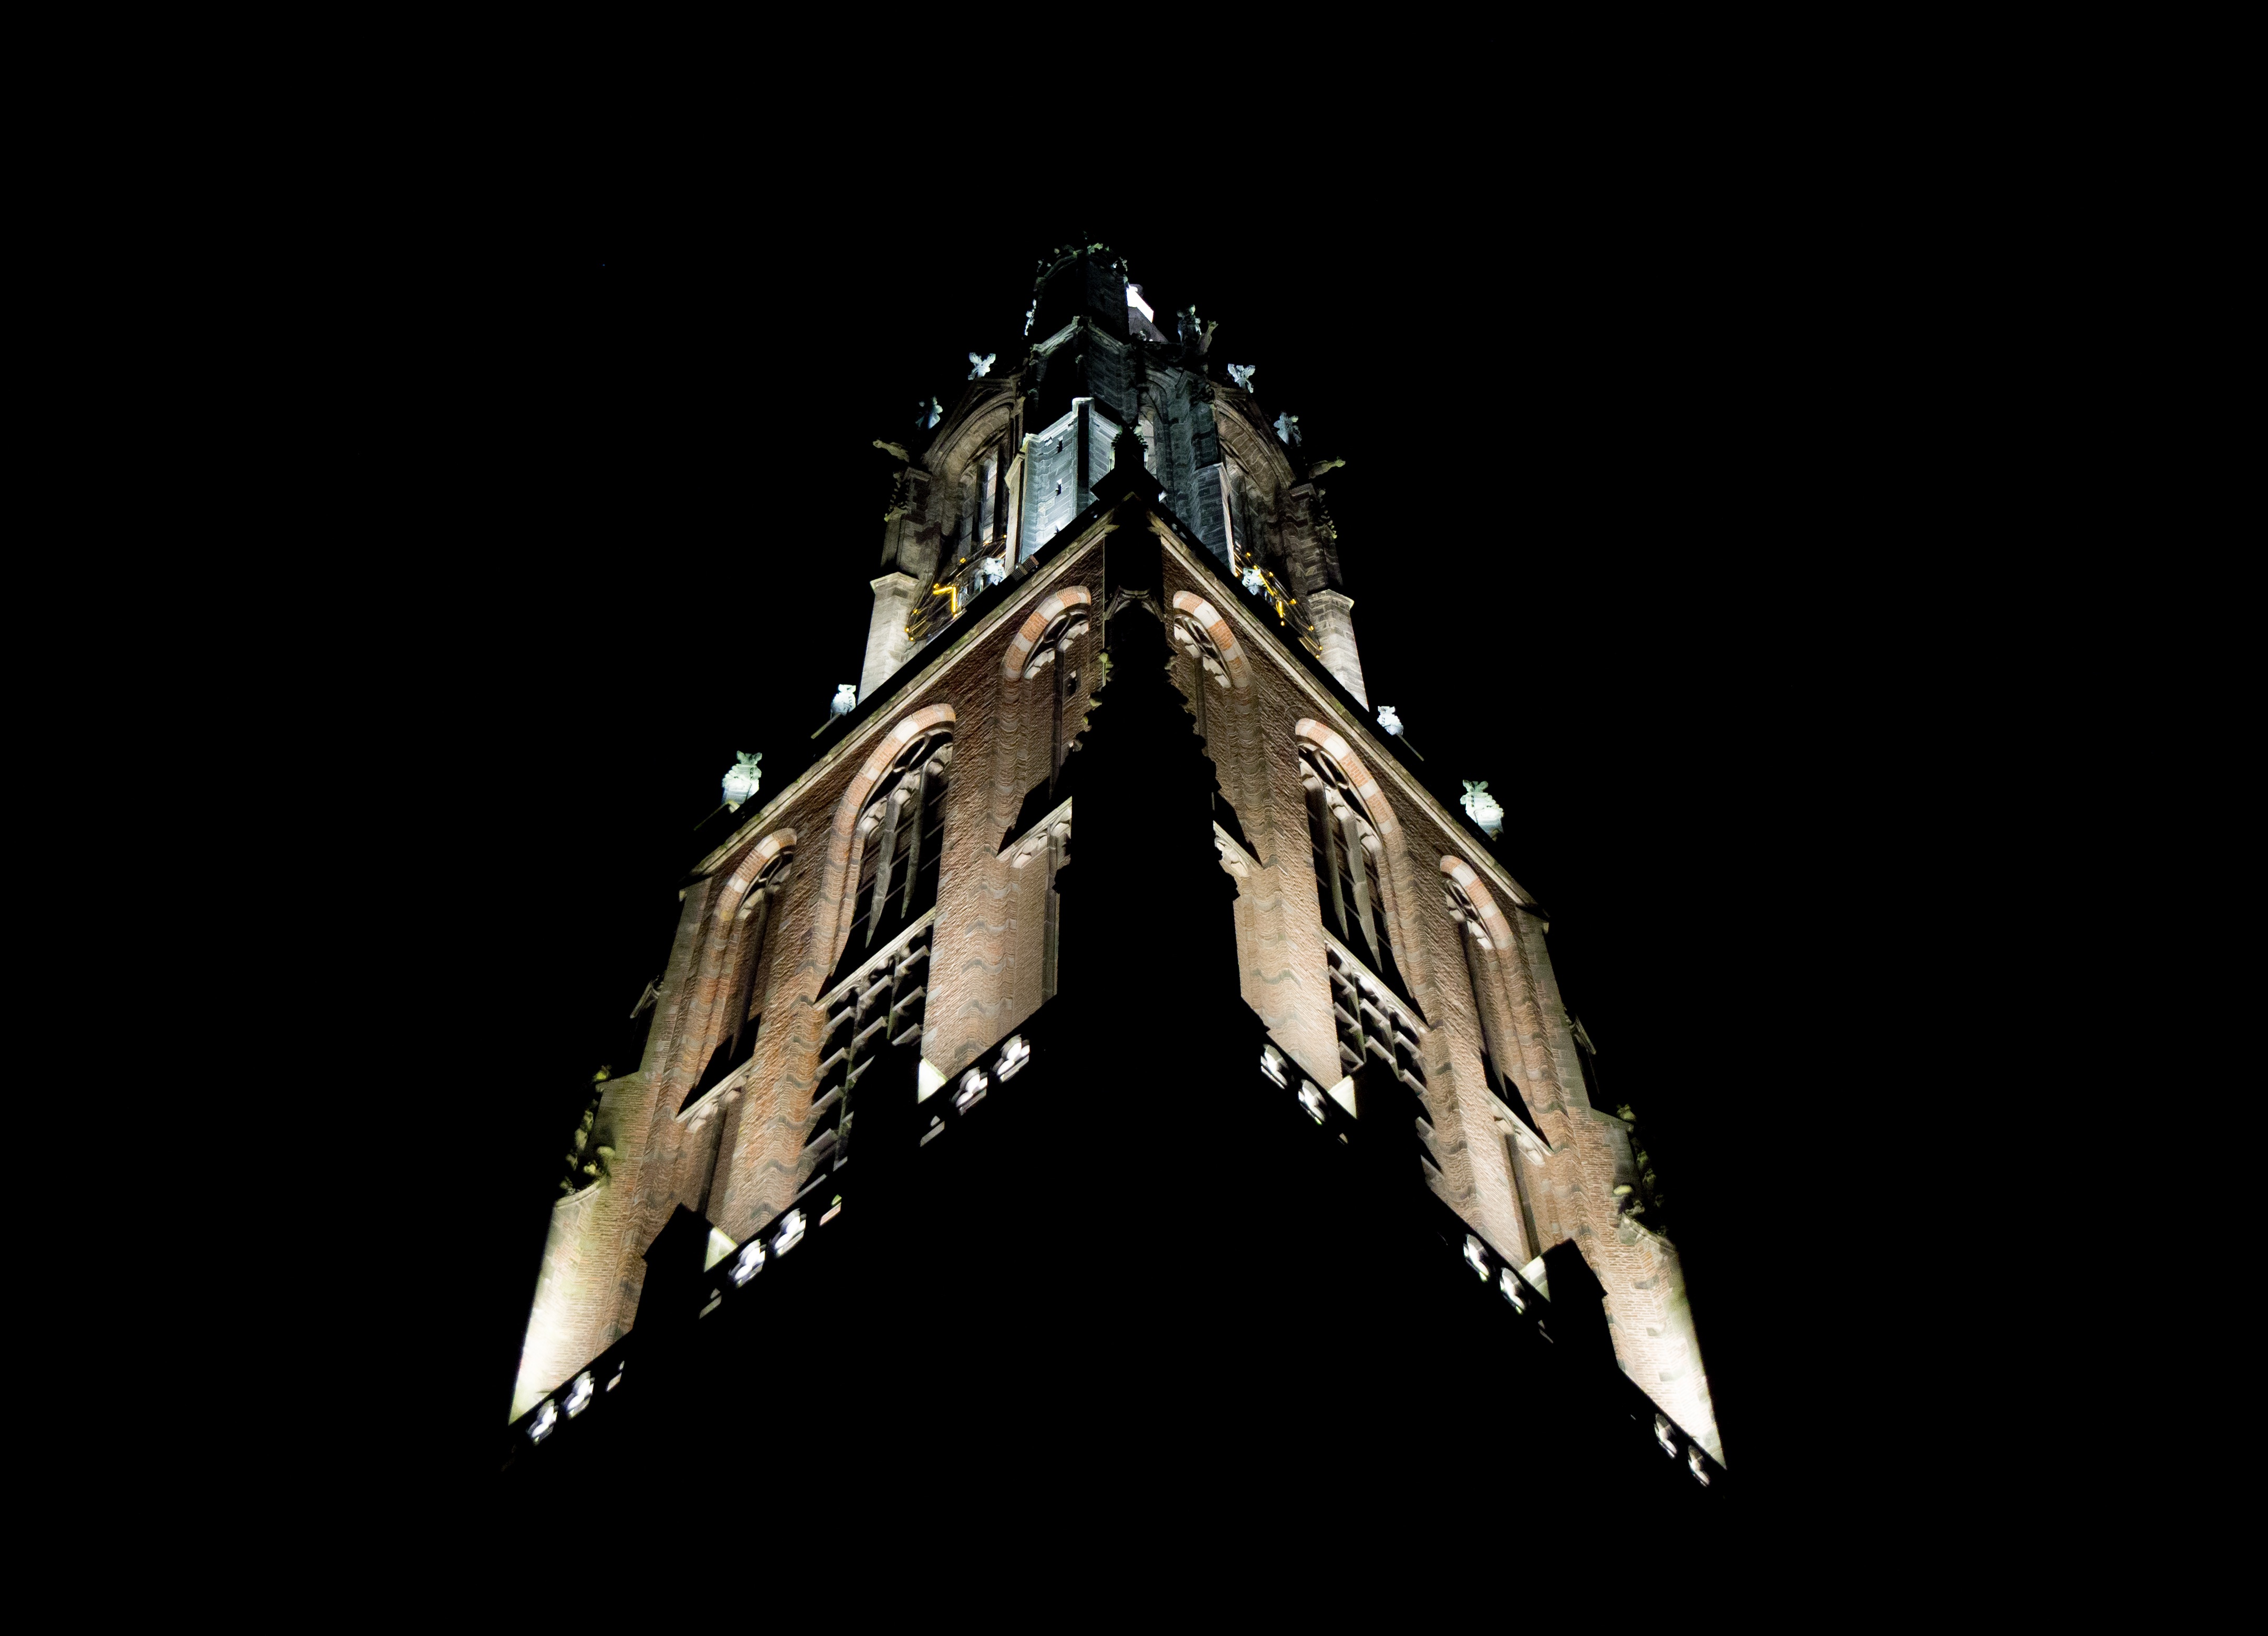
wing, light, night, reflection, darkness, lighting, symmetry, light fixture, screenshot